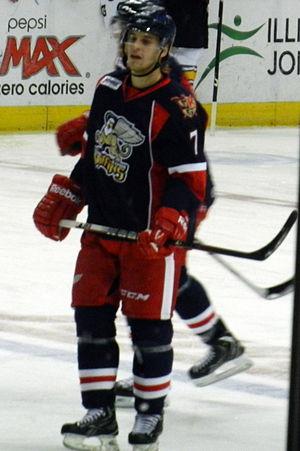
Brendan Smith est un joueur professionnel canadien de hockey sur glace. Il est le frère du joueur Reilly Smith.